María José Zaldívar

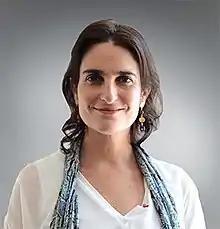

María José Zaldívar Larraín (16 September 1975) is a Chilean lawyer and politician who served as the Minister of Labour and Social Welfare in the second government of Sebastián Piñera.